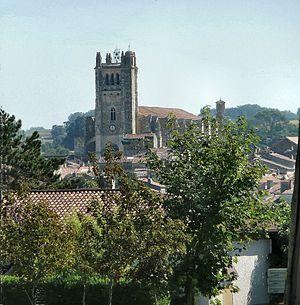
Condom, aussi appelée Condom-en-Armagnac ou Condom-sur-Baïse, est une commune française, sous-préfecture du département du Gers, dans la région Occitanie.